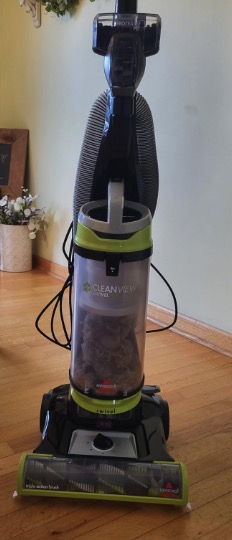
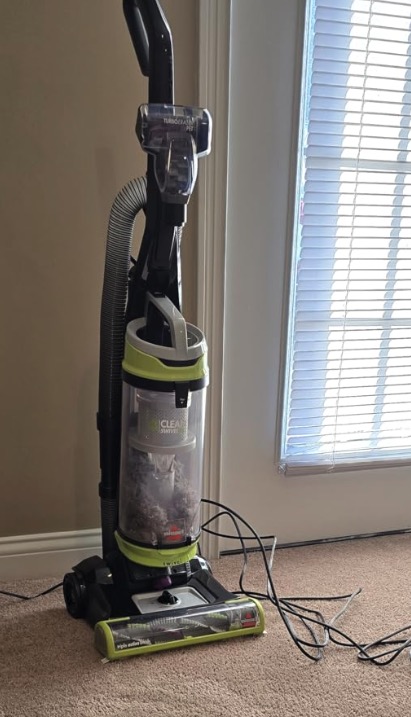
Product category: items_vacuum
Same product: yes